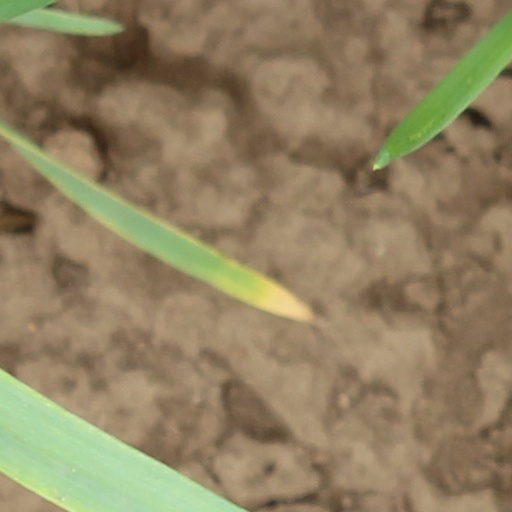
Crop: wheat